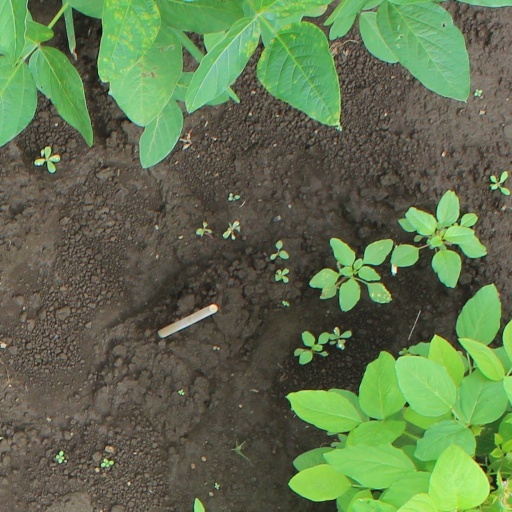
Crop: soybean